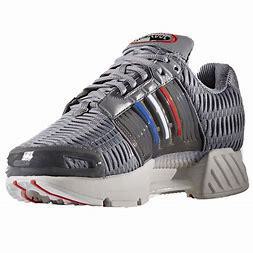
Brand: adidas
Model: Climacool